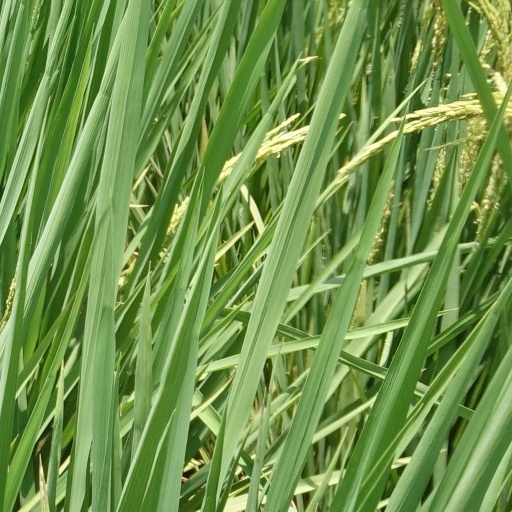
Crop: rice